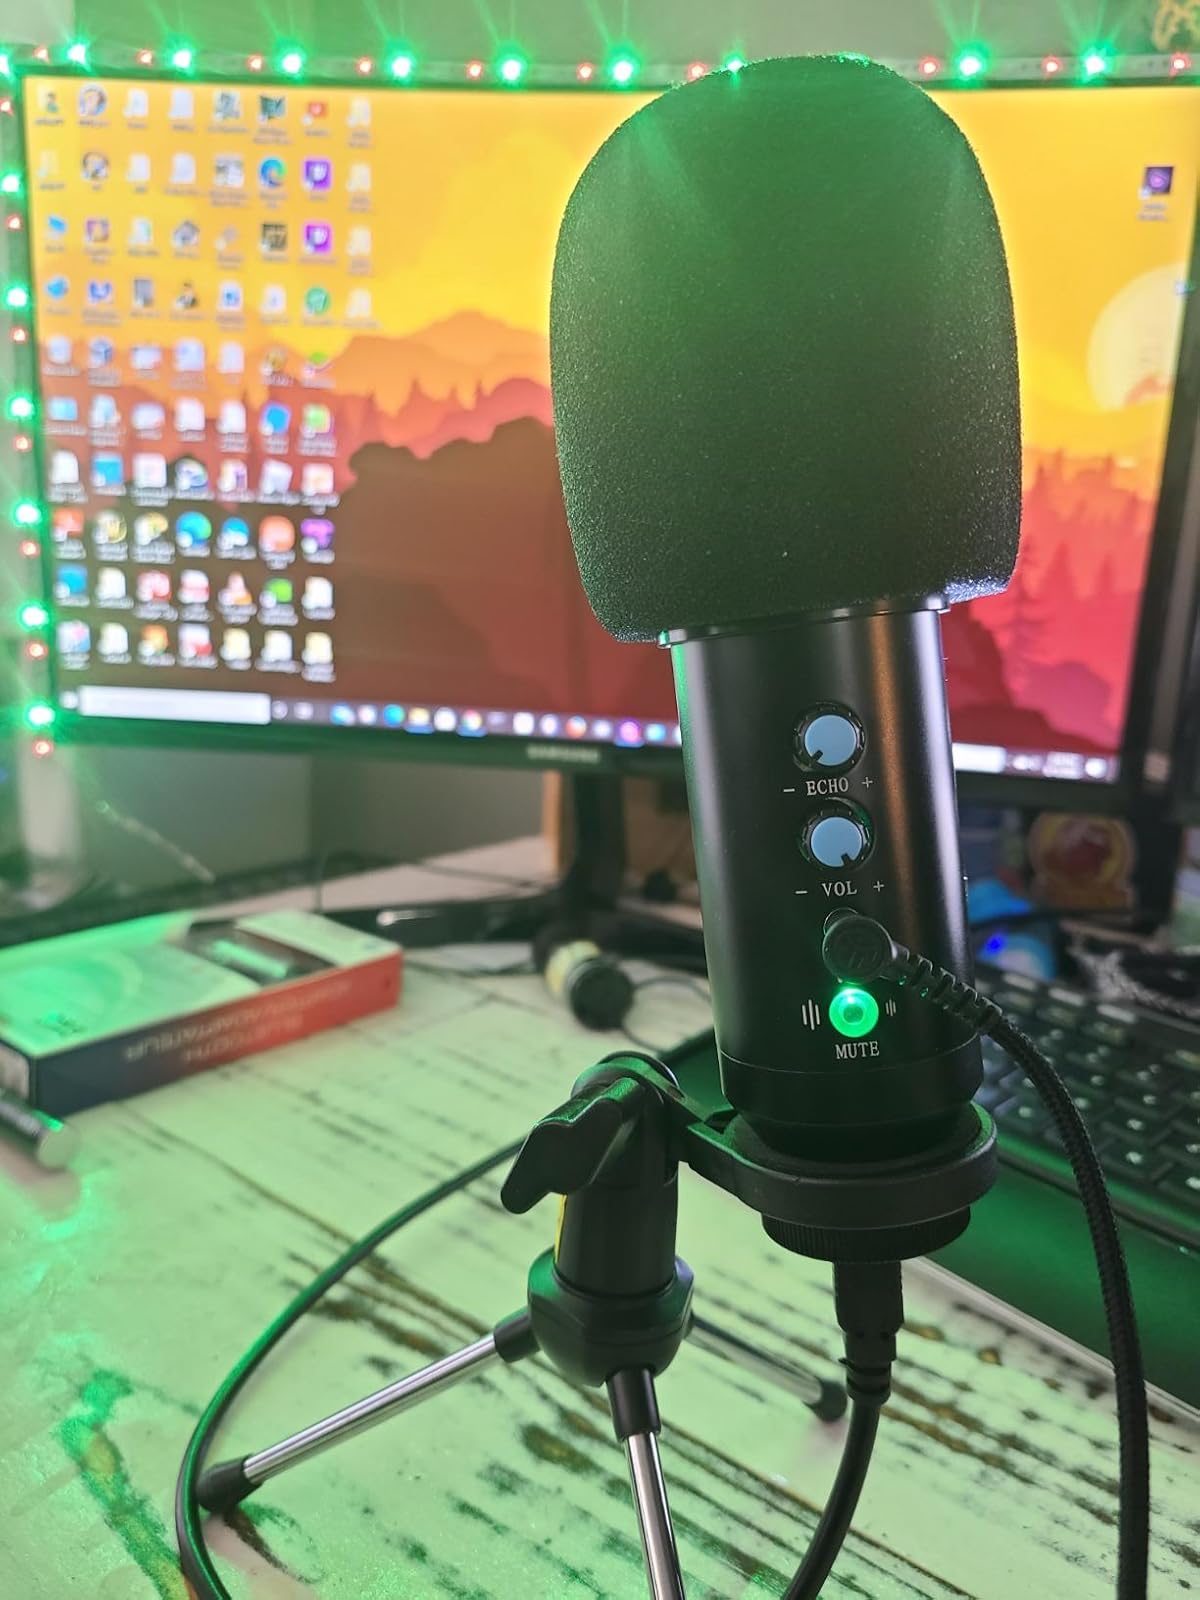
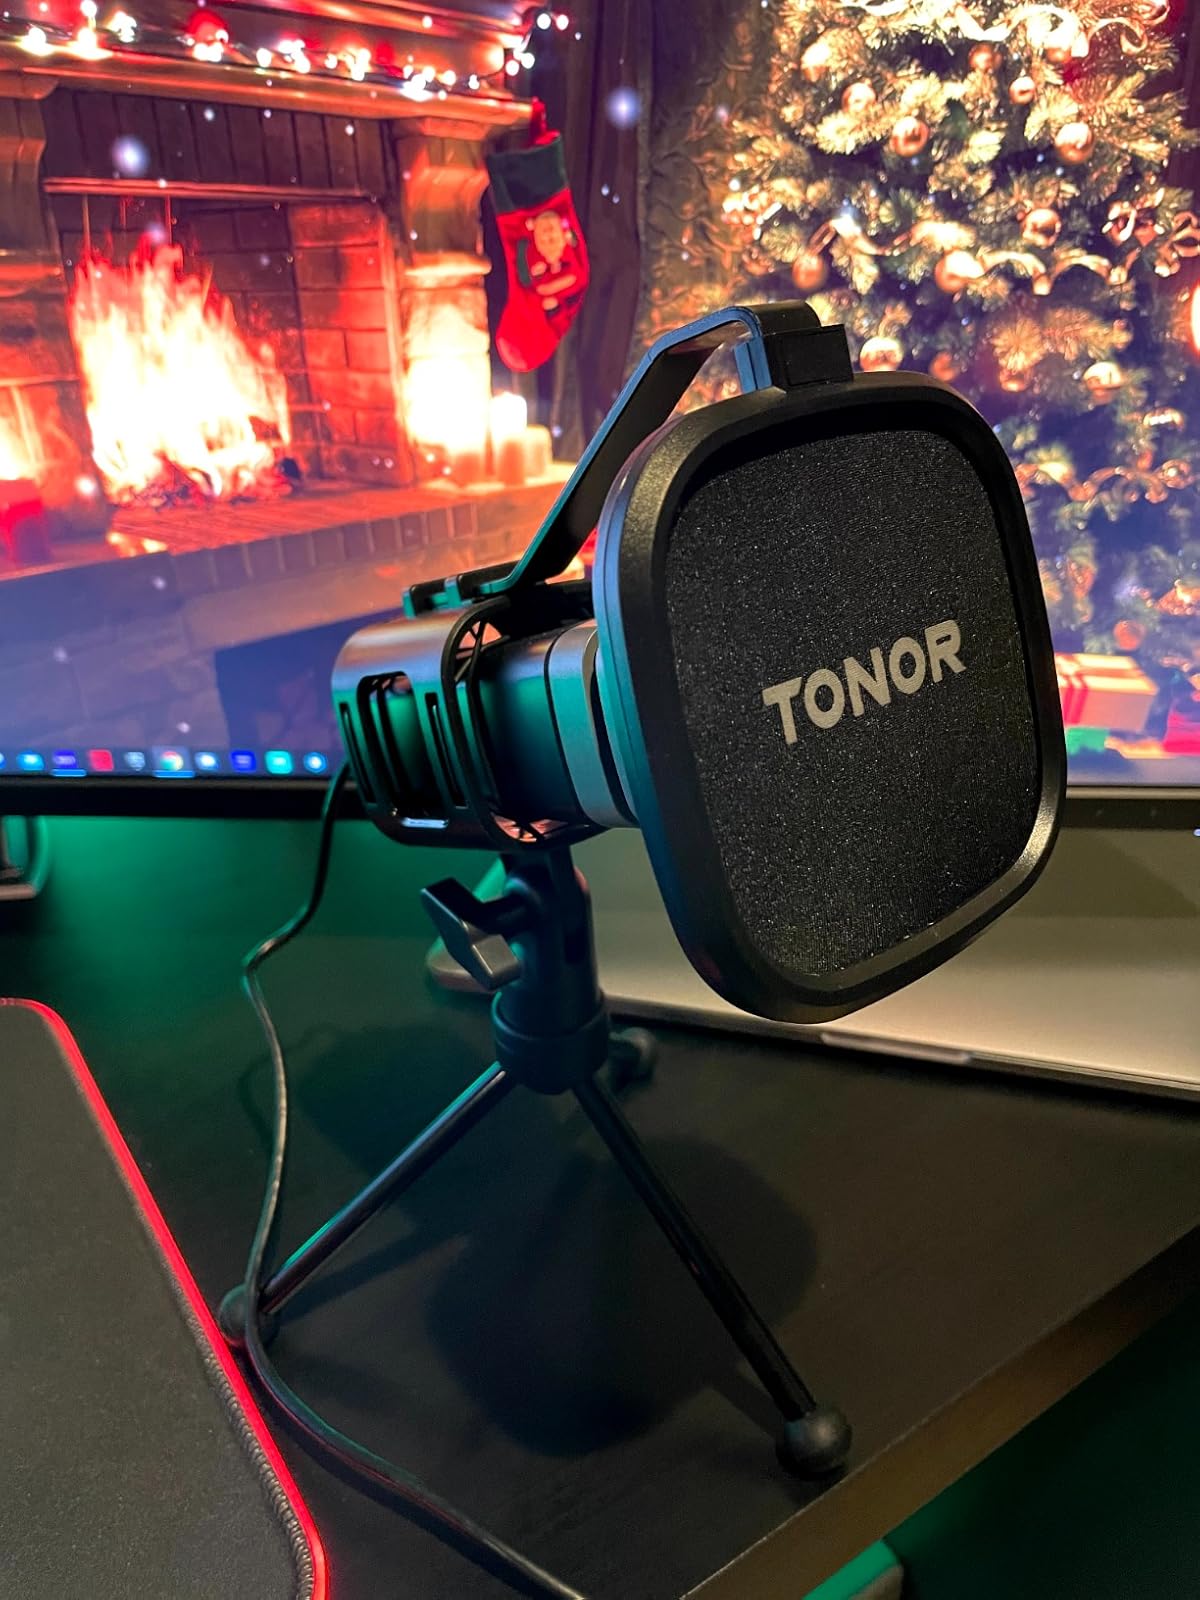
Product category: microphone
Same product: no